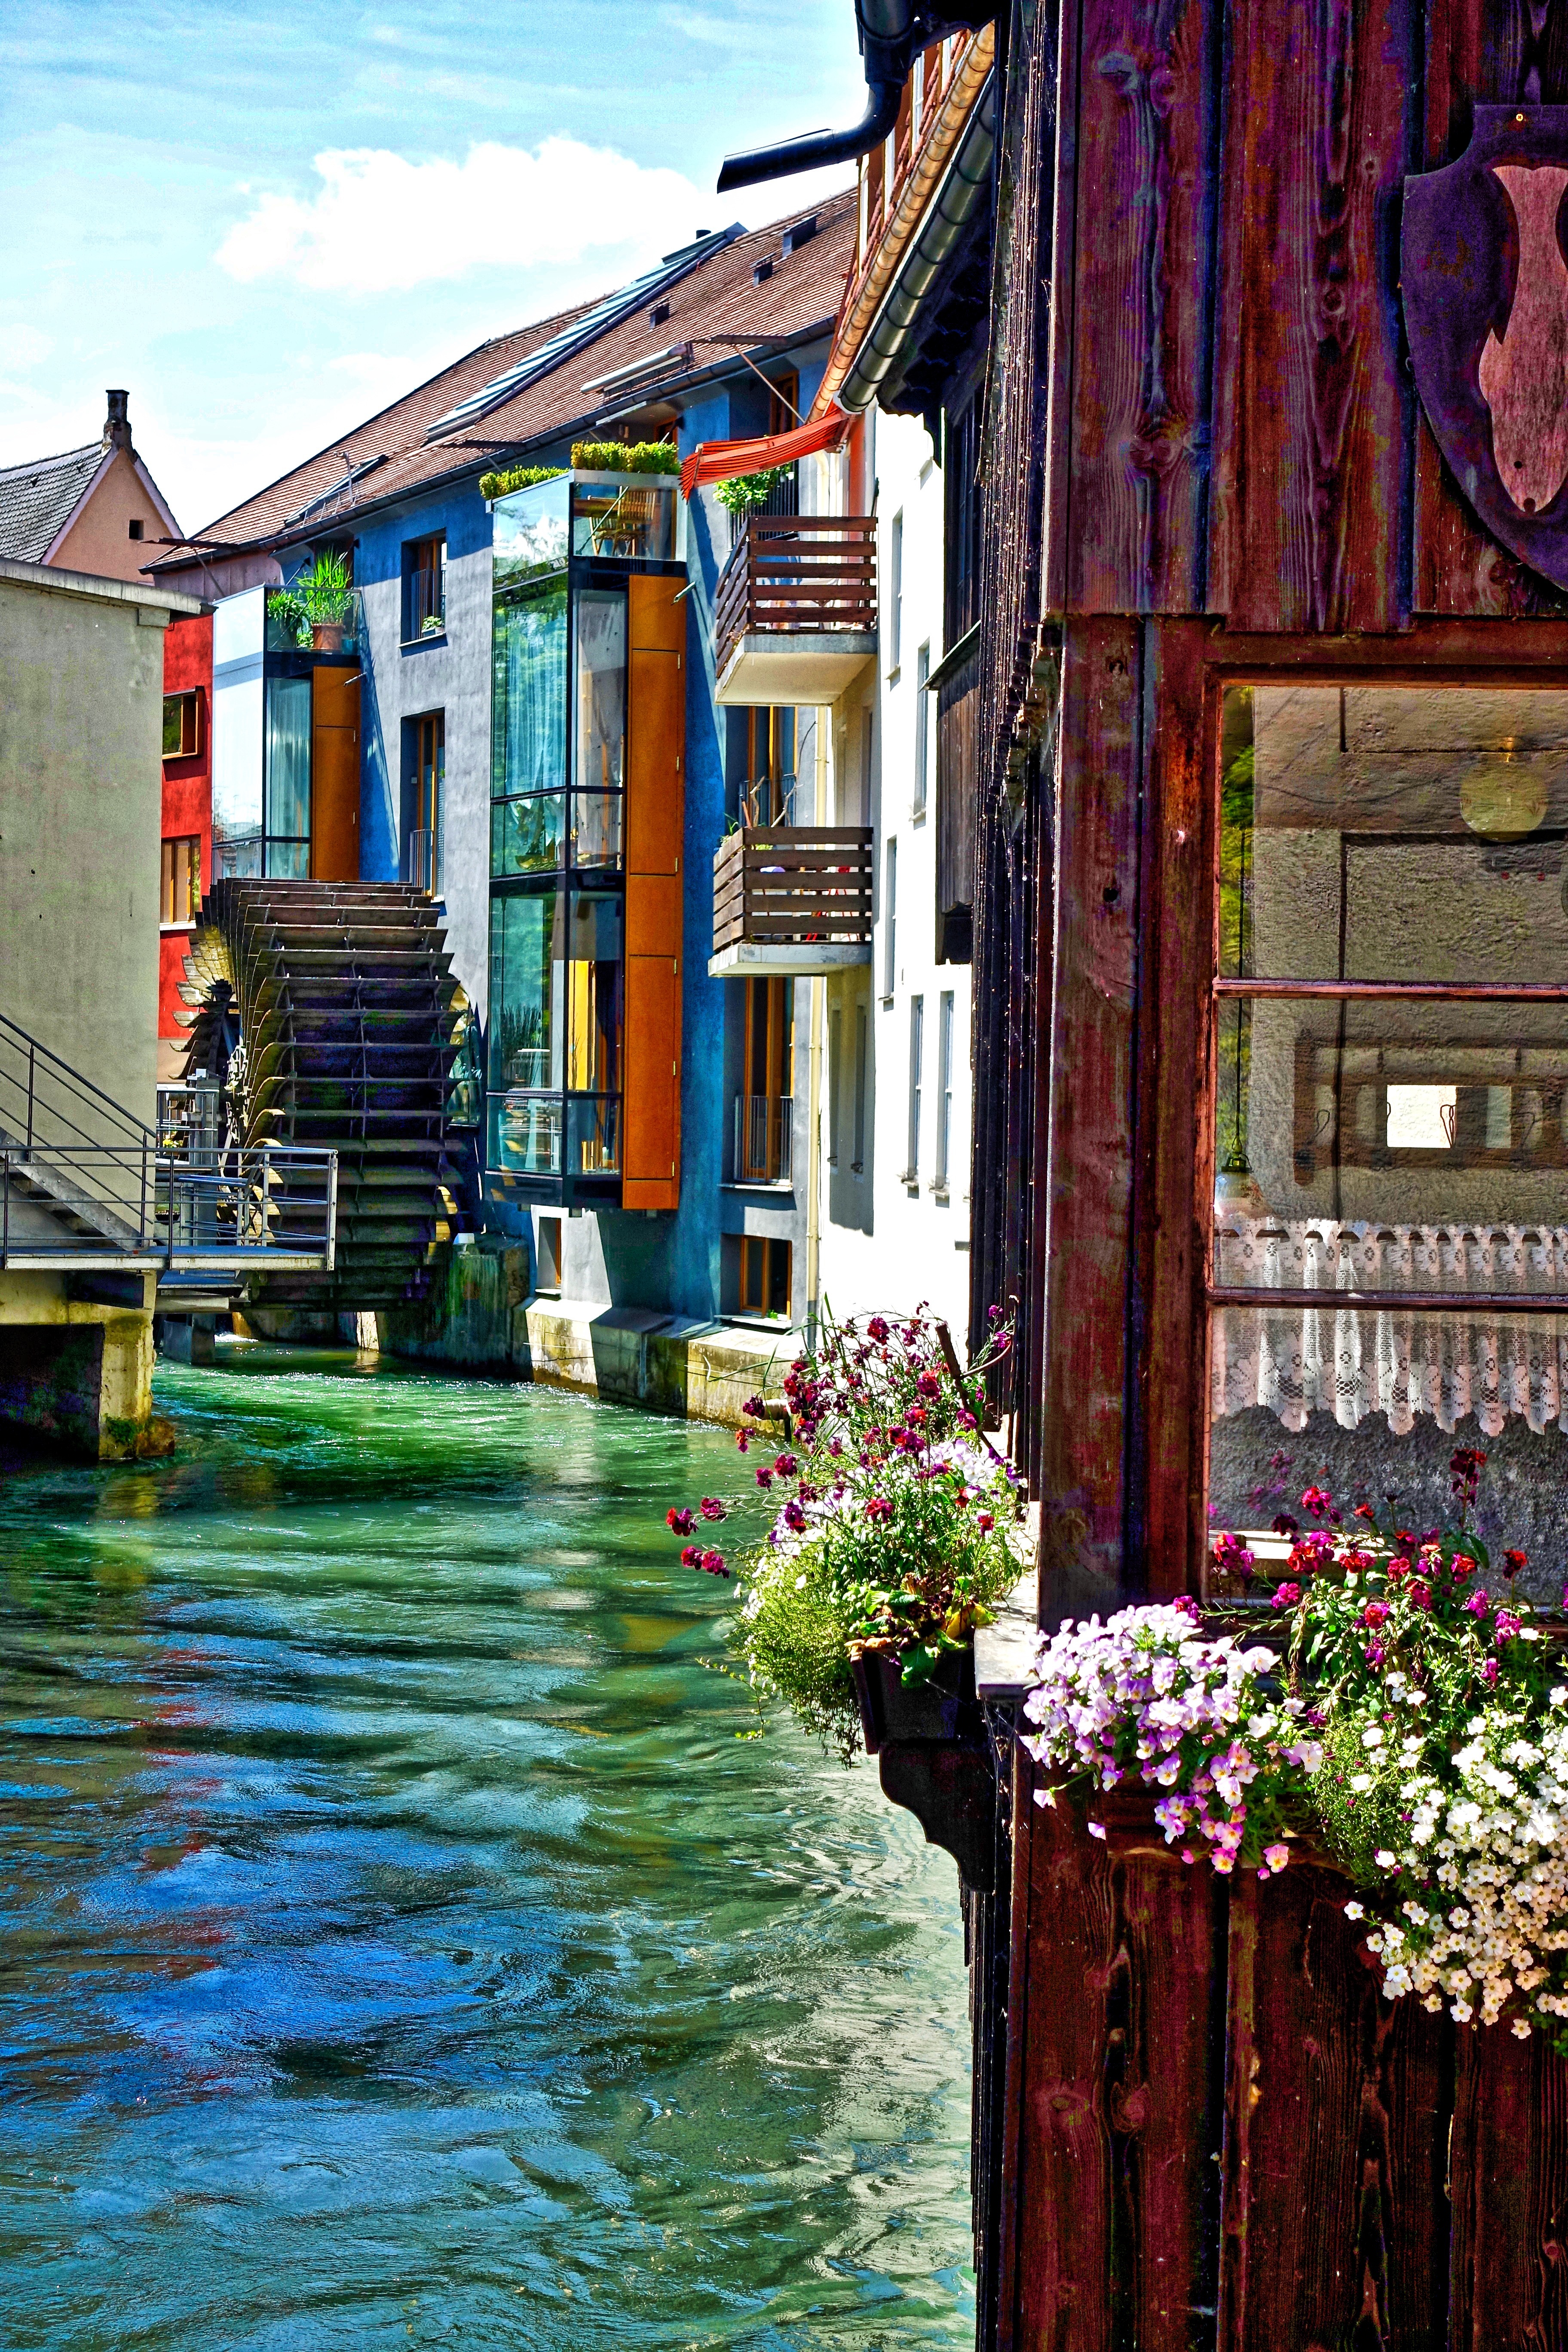
street, house, flower, town, canal, cityscape, vacation, village, color, waterway, flowers, historical, estate, traditional, waterwheel, neighbourhood